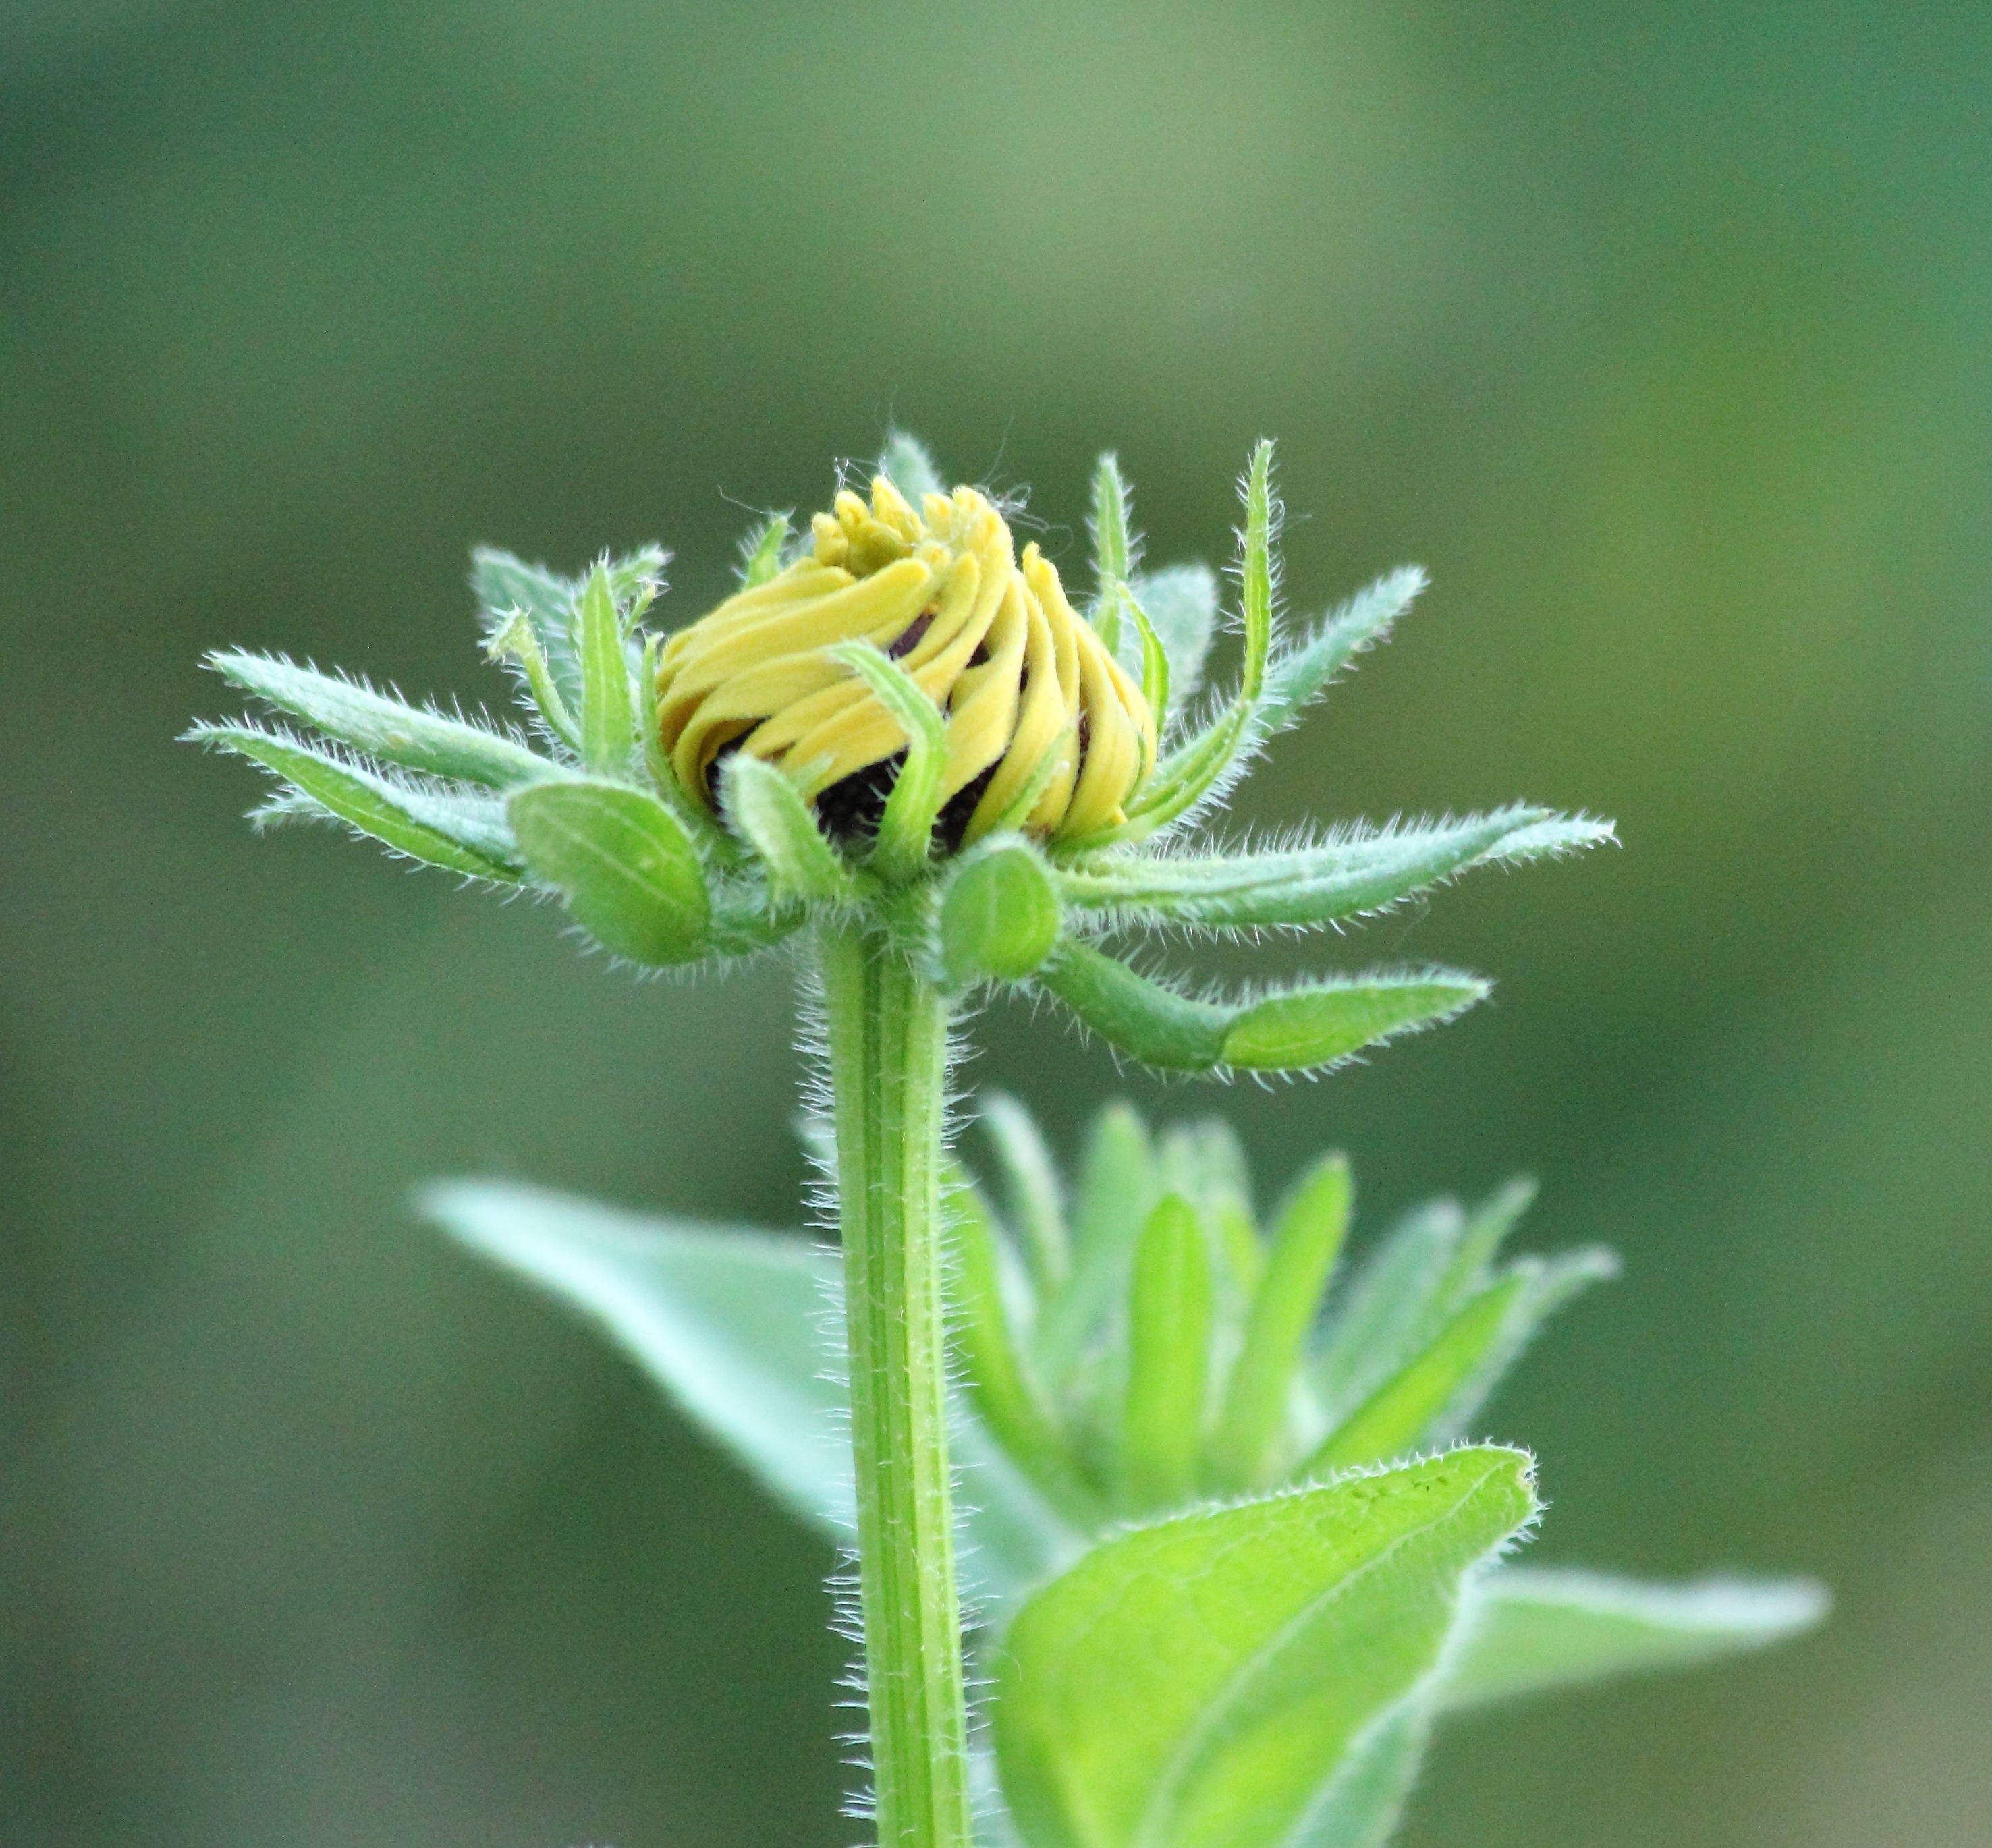
nature, plant, leaf, flower, daisy, green, herb, botany, yellow, garden, flora, wildflower, close up, thistle, bud, macro photography, flowering plant, daisy family, plant stem, land plant